Niamey

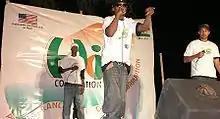
A hip-hop concert in Niamey

By 1960, the year of Niger's independence, Niamey's population had grown to 33,816. A new city plan was drafted in 1961 by the French firm , which zoned the former indigenous quarter for a higher density than the former European quarter. Niamey received the country's only asphalt highway, spanning a few kilometres between Diori Hamani International Airport and the Presidential Palace—the former governor's palace. The French military base in the city was transferred to the Niger Armed Forces in 1961, becoming the, but Niamey's gendarmerie unit remained under French control. The led a rebellion against the French units in the city on 3 December 1963.